Tennis Court Oath

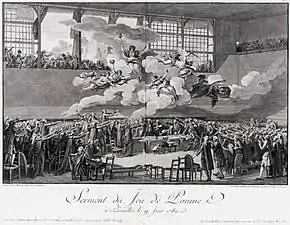
Etching by Helman after C. Monnet, “Serment du Jeu de Paume à Versailles” on 20 June 1789

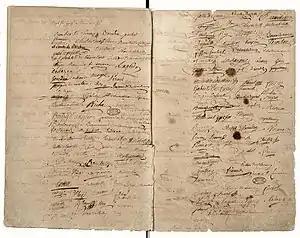
Minutes of the taking of the Jeu de Paume oath Signature page

Before the Revolution, French society—aside from royalty—was divided into three estates. The First Estate comprised the clergy; the Second Estate was the nobility. The rest of France—some 97 per cent of the population—was the Third Estate, which ranged from very wealthy city merchants to impoverished rural farmers. The three estates had historically met in the Estates General, a legislative assembly, but this had not happened since 1614, under the reign of Louis XIII. It was the last of the Estates General of the Kingdom of France. Summoned by King Louis XVI, the Estates General of 1789 ended when the Third Estate formed the National Assembly and, against the wishes of the king, invited the other two estates to join. This signaled the outbreak of the French Revolution.